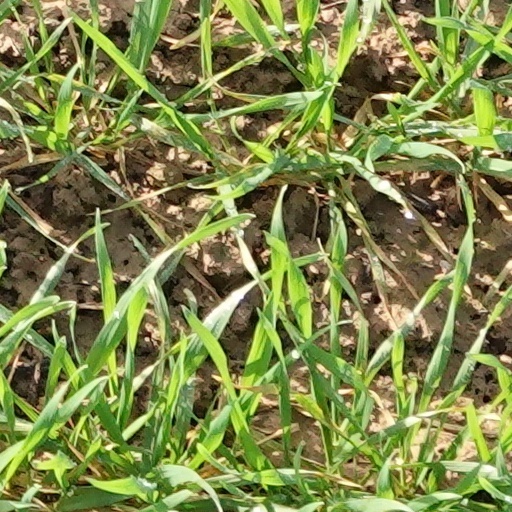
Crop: wheat